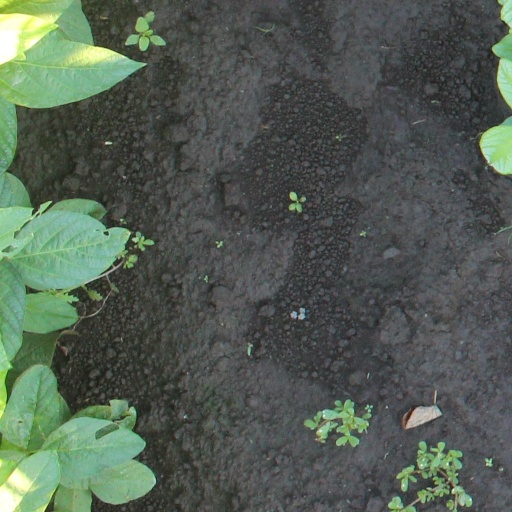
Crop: soybean